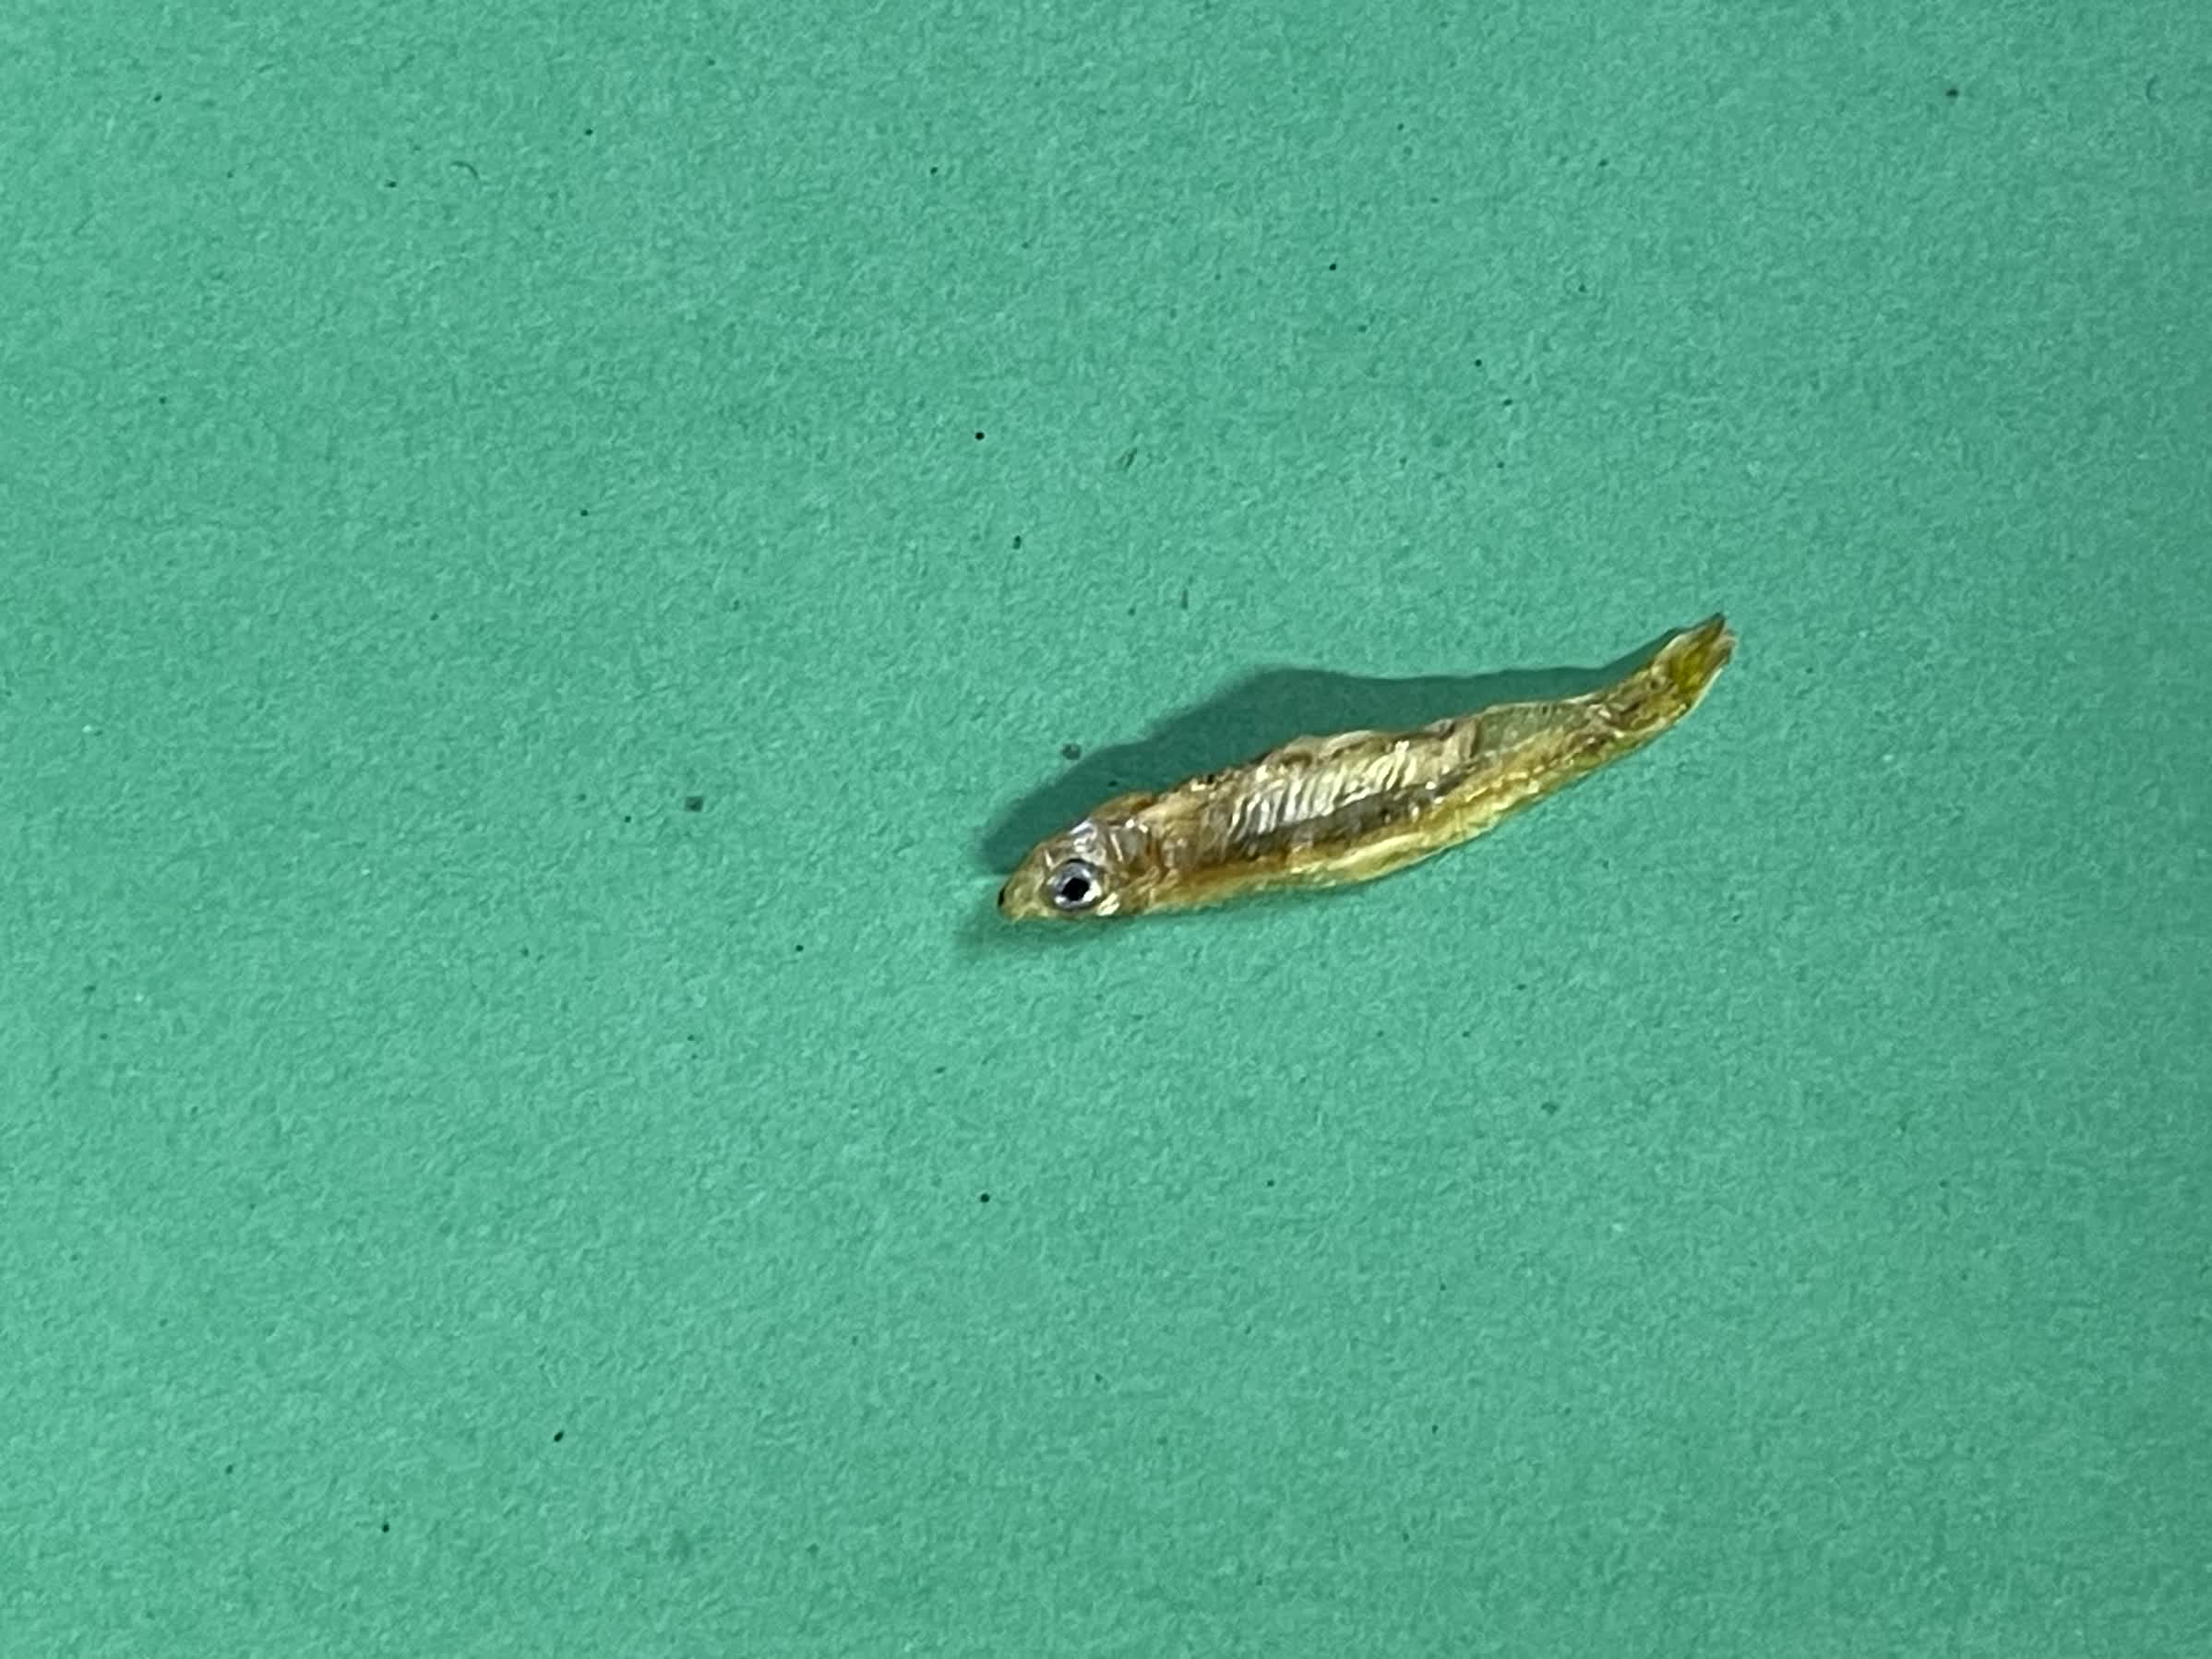
Species: kachki